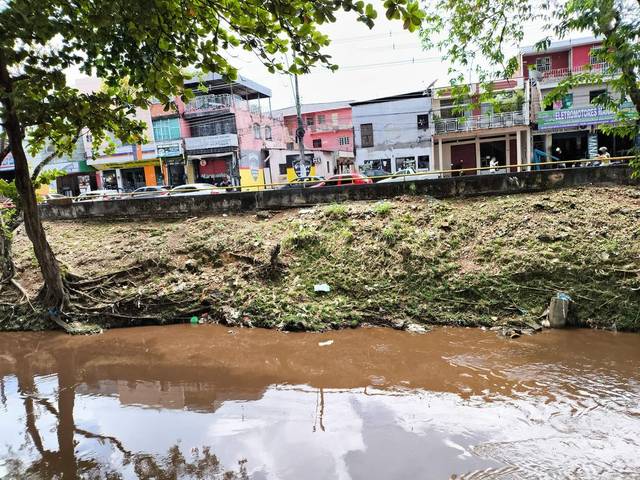
Region: Brazil
Coordinates: -3.111, -60.049